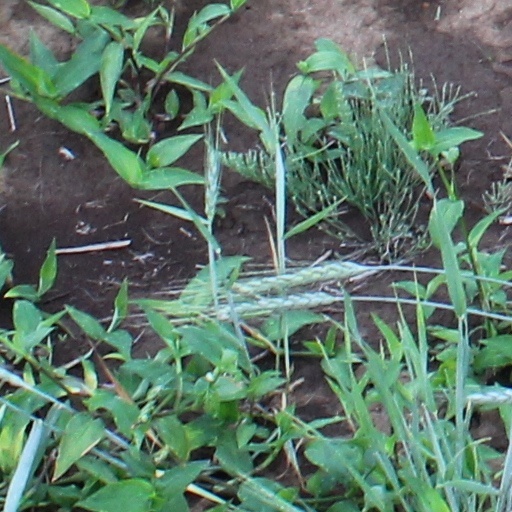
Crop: wheat